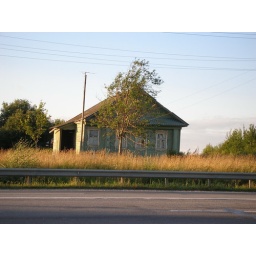
A wooden house by the road